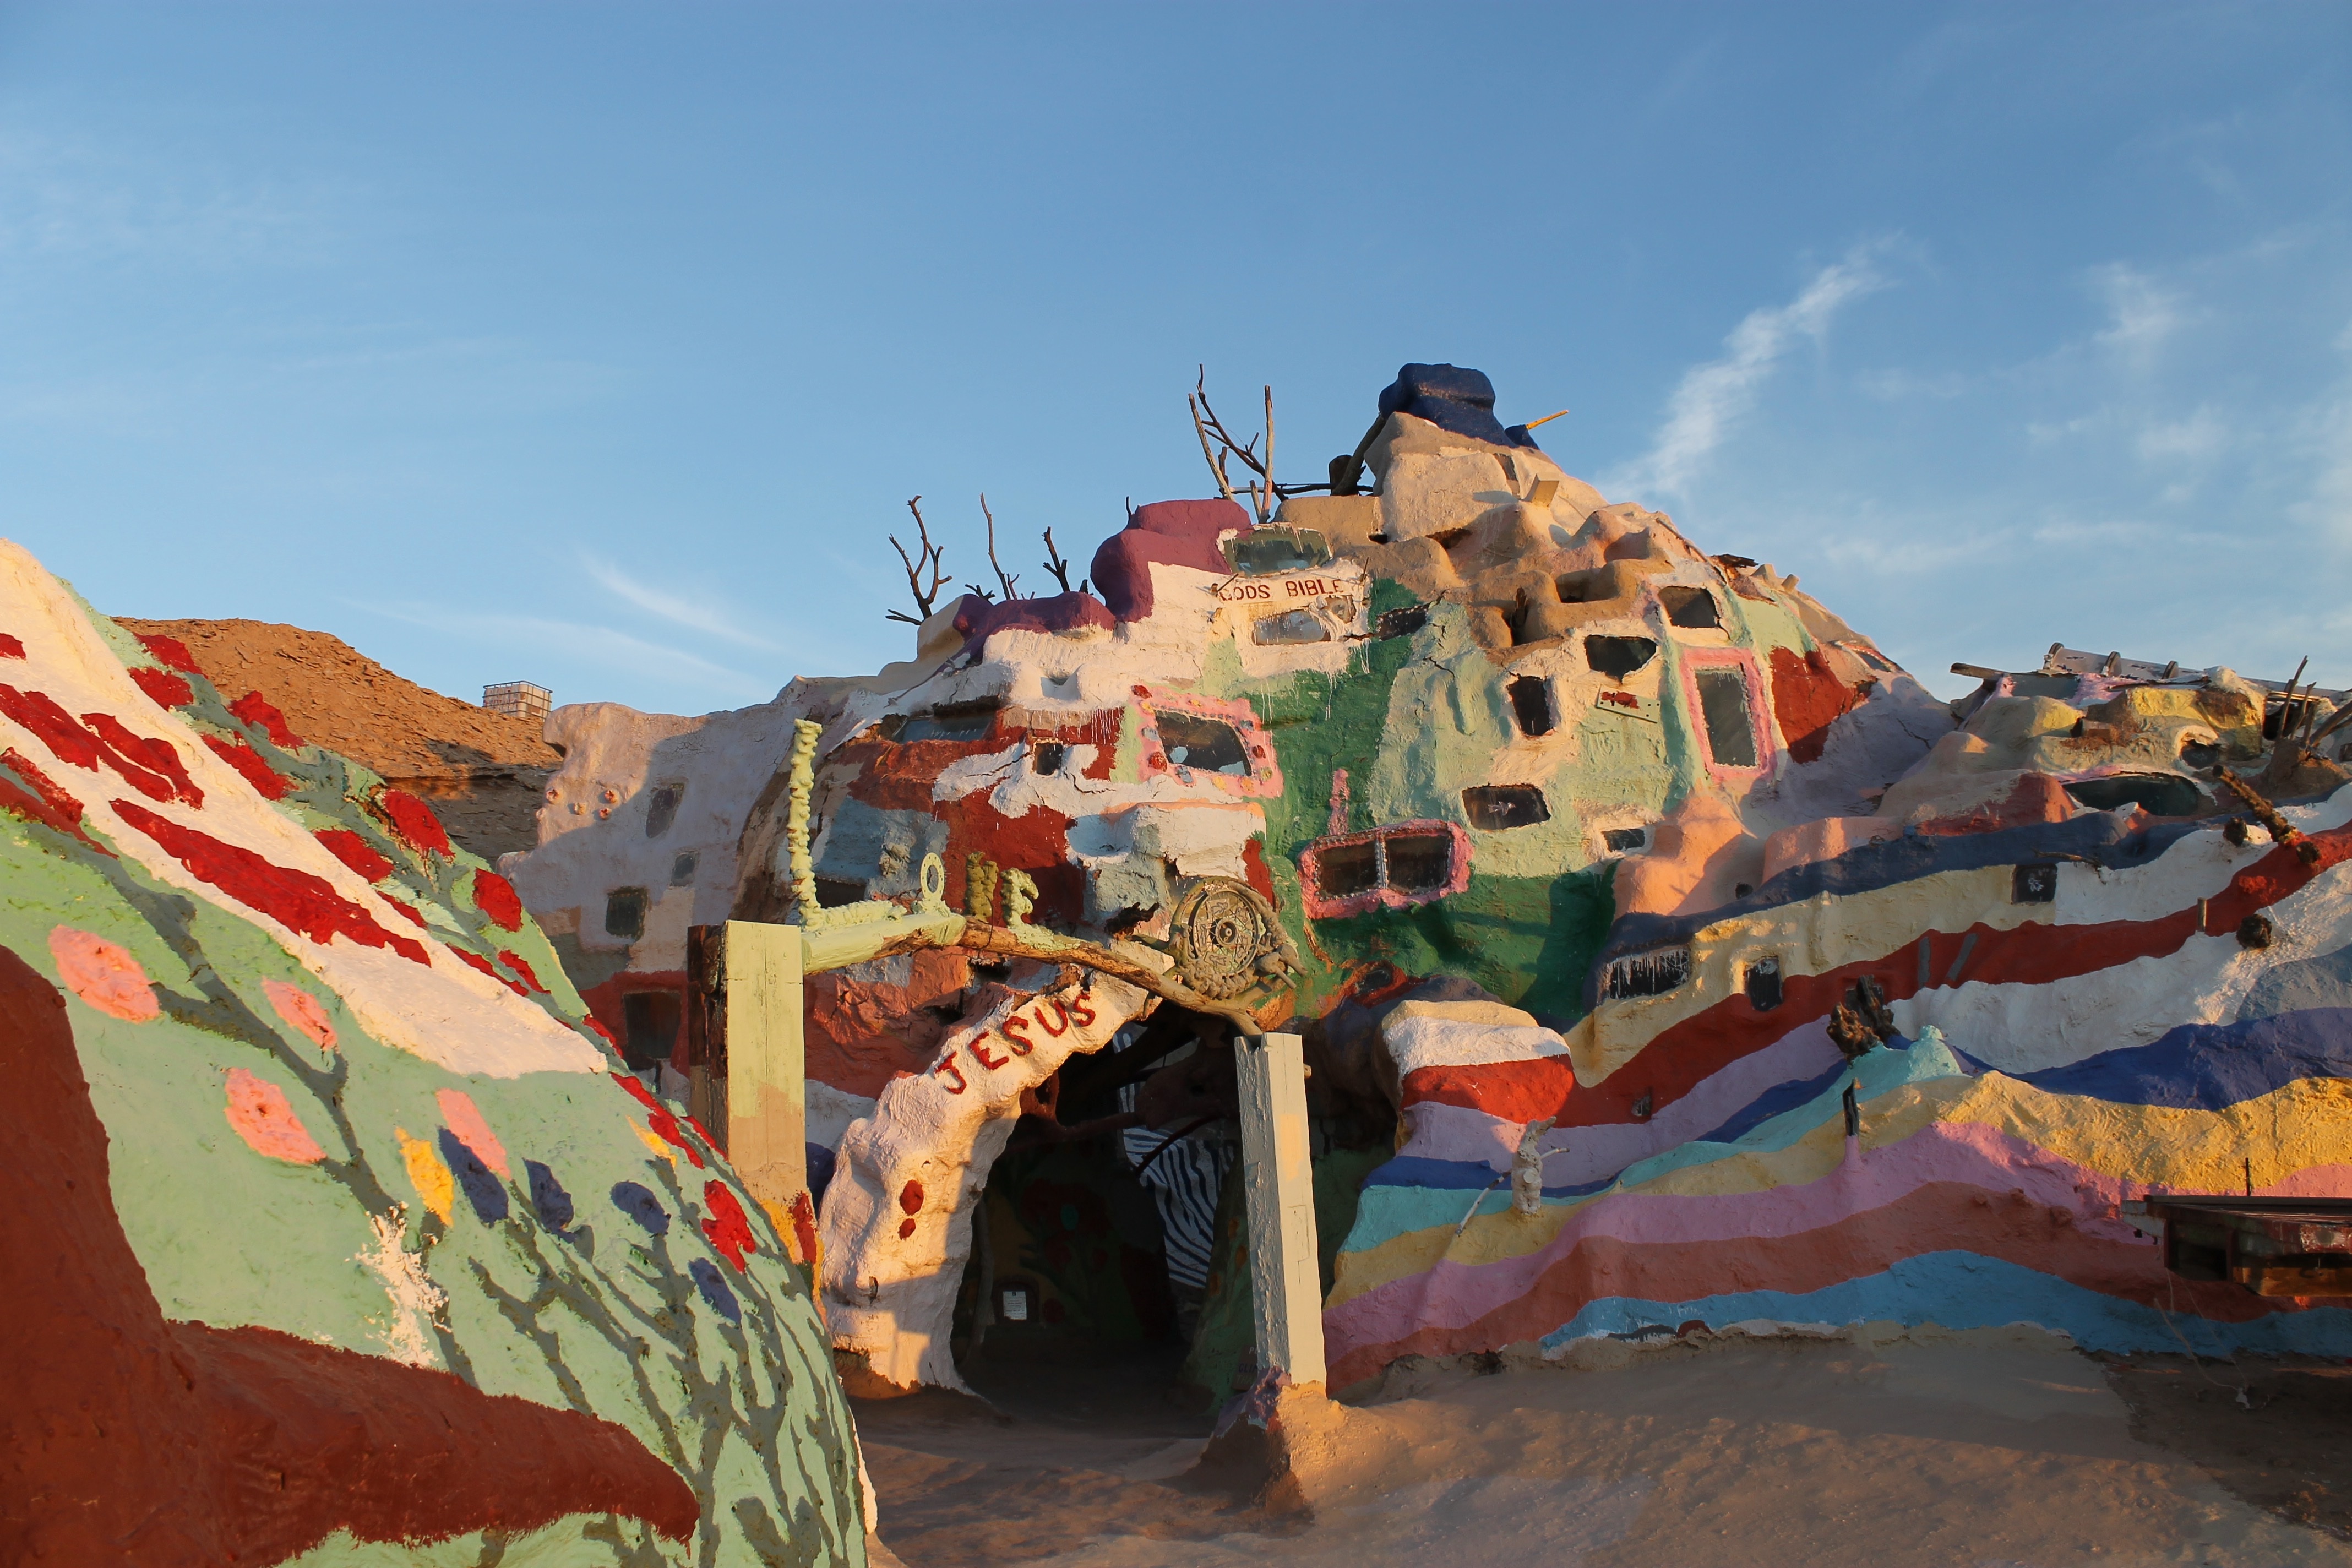
landscape, creative, monument, vacation, tourist, travel, color, colorful, christian, tourism, terrain, salvation mountain, california, material, artwork, painting, religious, art, creativity, mural, tourist attraction, folk art, california desert